Eritrean Air Force

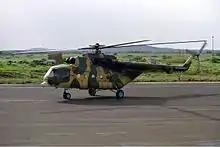
Eritrean Air Force Mi-17

Due to the lack of technical expertise with Russian aircraft, the Eritrean government maintained a contractual agreement with a Russian parastatal defense company to help upkeep its fleet of Russian manufactured fighter aircraft such as the MiG-29 and Su-27. However this agreement ended since it was in violation of United Nations Security Council Resolution 1907 barring military technical assistance to Eritrea. It is believed that Eritrea's fleet of Russian fighter aircraft is suffering from a chronic lack of maintenance and as a result are rarely flown.